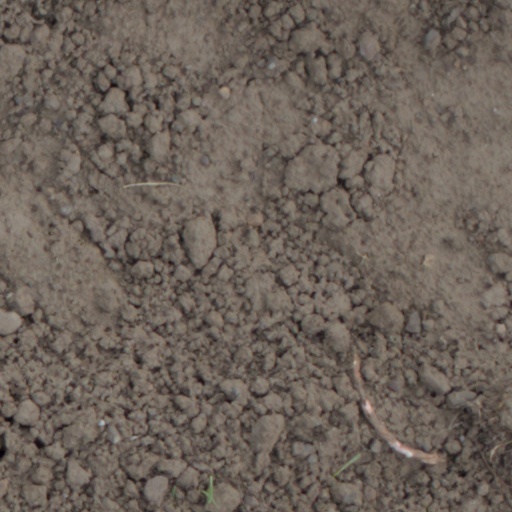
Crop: wheat